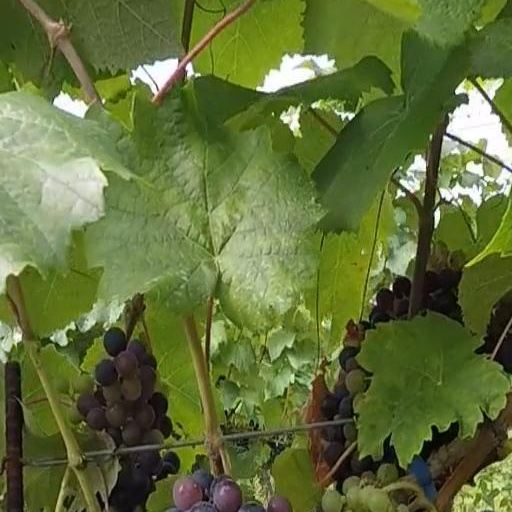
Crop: grape